Frankie Goes to Hollywood

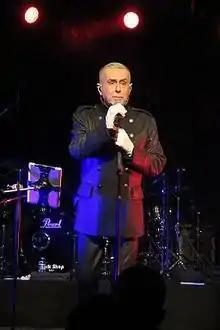
Holly Johnson performing solo in 2014

Johnson began a solo career with MCA, and released a number-one album, "Blast", in 1989. His second solo album, "Dreams That Money Can't Buy", released in 1991, was unsuccessful. That year, Johnson was diagnosed with HIV and retreated from public life to focus on his health. In 1994, he published an autobiography, "A Bone in My Flute". He has since released further albums and studied at the Royal College of Art.